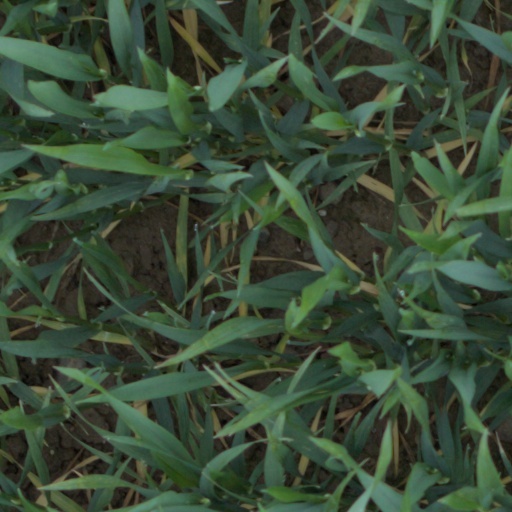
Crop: wheat